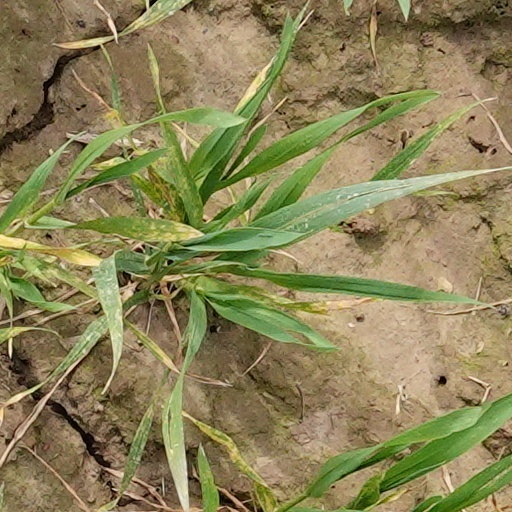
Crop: wheat